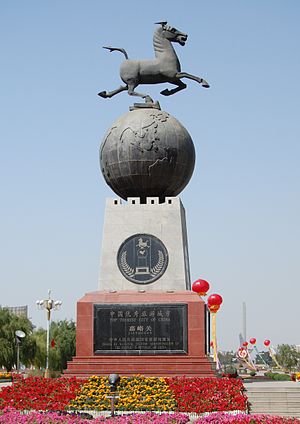
Jiayuguan (Gansu)
Monument i Jiayuguan
Jiayuguan er et bypræfektur i provinsen Gansu i Folkerepublikken Kina. Befæstningen Jiayuguan markerer den kinesiske murs vestlige endepunkt.